Tobermore

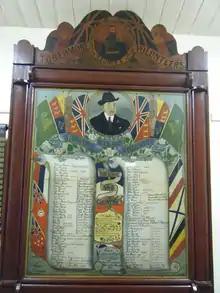
The Tobermore Unionist Club Roll of Honour of WWI volunteers, painted by S. Nelson of Tobermore. On the bottom left it reads: ""121 served, 24 killed & 33 wounded"".

During World War I, 121 inhabitants of Tobermore, out of a population of around 350, enlisted with the Ulster Division, with the "Mid Ulster Mail" reporting that "This loyal little village has a war record that is perhaps unique". Of those who enlisted, 24 were killed and 33 were wounded.